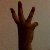
The image shows a hand gesture representing the number 6 in Indian Sign Language.